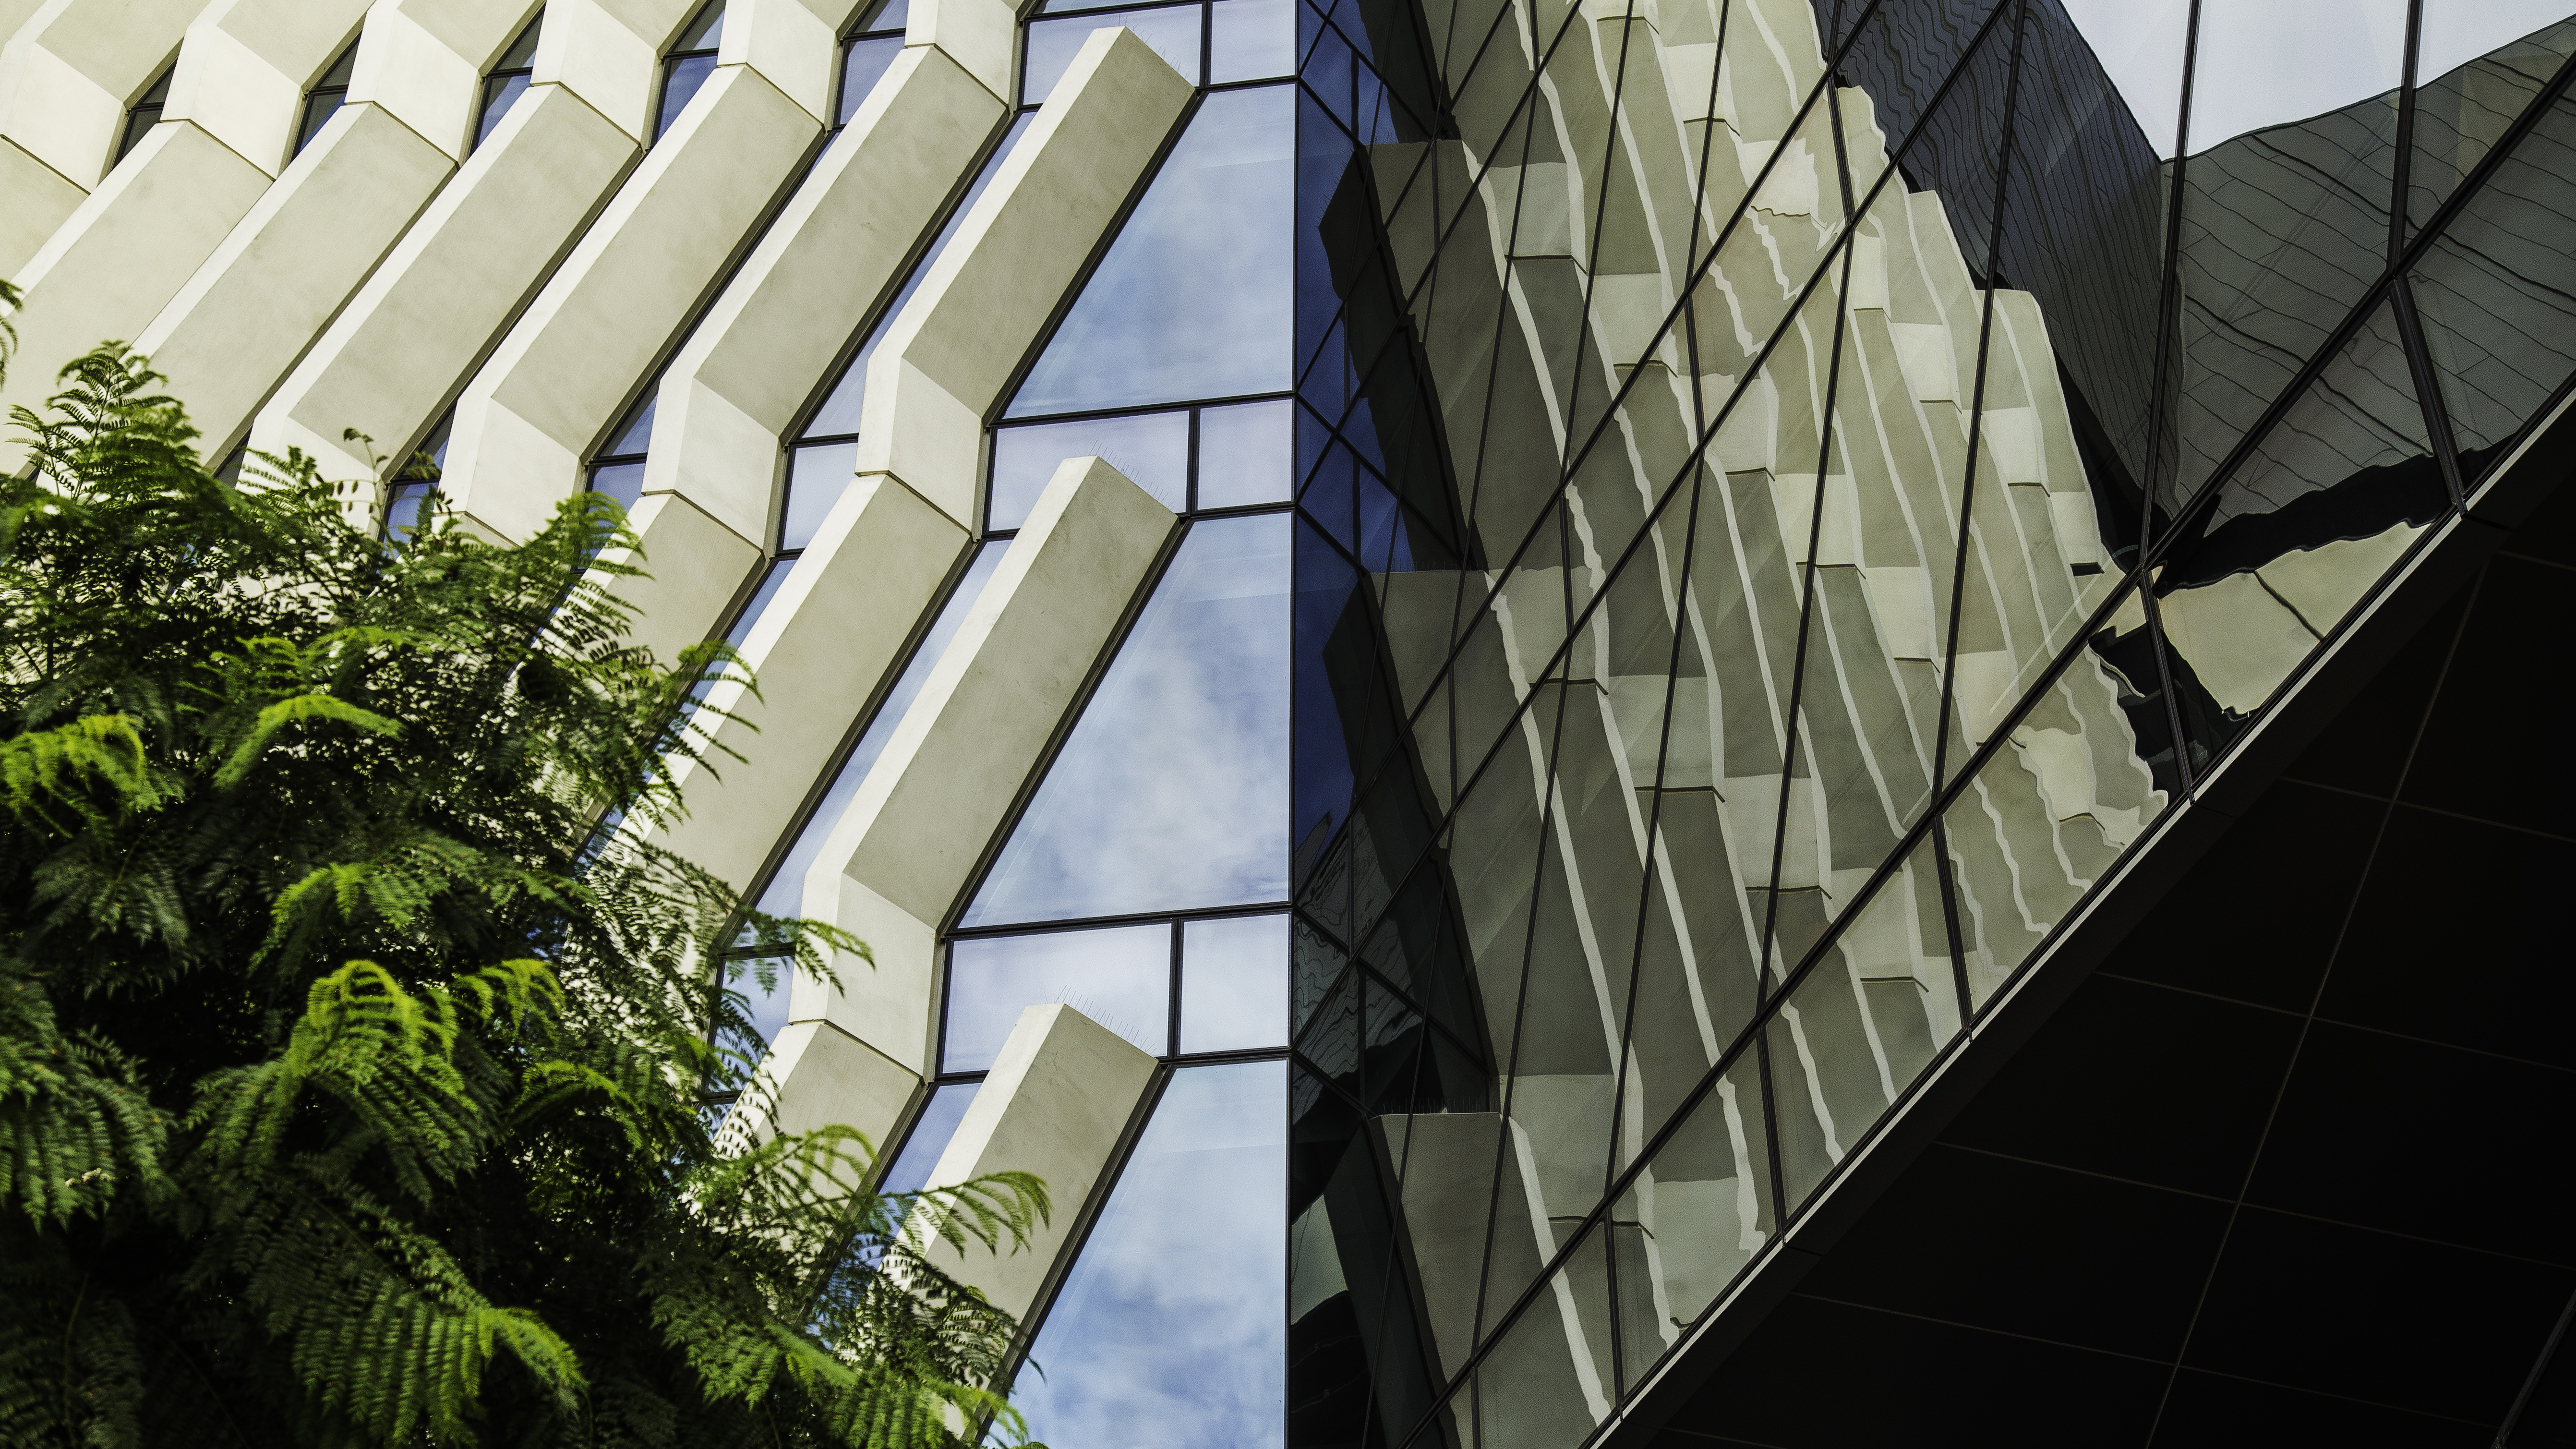
architecture, house, window, glass, perspective, building, skyscraper, landmark, facade, symmetry, shape, urban area